Greyhound Lines

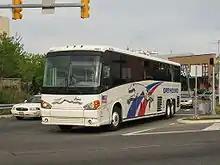
A Greyhound MCI G4500 in the early 2000s livery in Atlantic City, New Jersey

The Civil Rights Act of 1964's Title II and Title III broadened protections beyond federally regulated carriers such as Greyhound, to include non-discrimination in hotels, restaurants, and other public accommodations, as well as state and local government buildings.